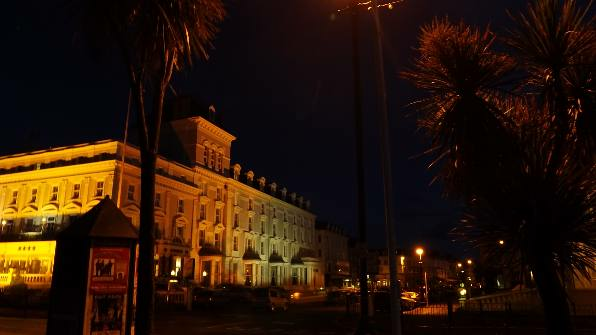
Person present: No